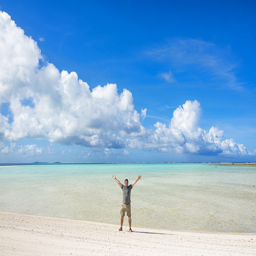
man standing on a white sand beach in the lagoon